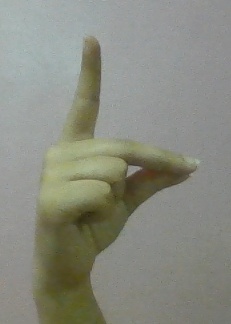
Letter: ta